Becca Moros

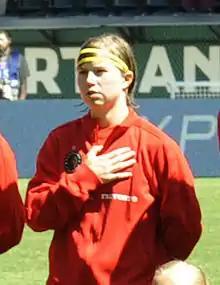
Moros in 2014

Rebecca Ann Moros (born May 6, 1985) is an American soccer coach and former player who is currently the head coach for University of Arizona women's soccer team. A defender during her playing career, Moros played for the Utah Royals, Houston Dash and Portland Thorns FC in the NWSL, INAC Kobe Leonessa in Japan's Nadeshiko League and for Washington Freedom and Western New York Flash in the Women's Professional Soccer.